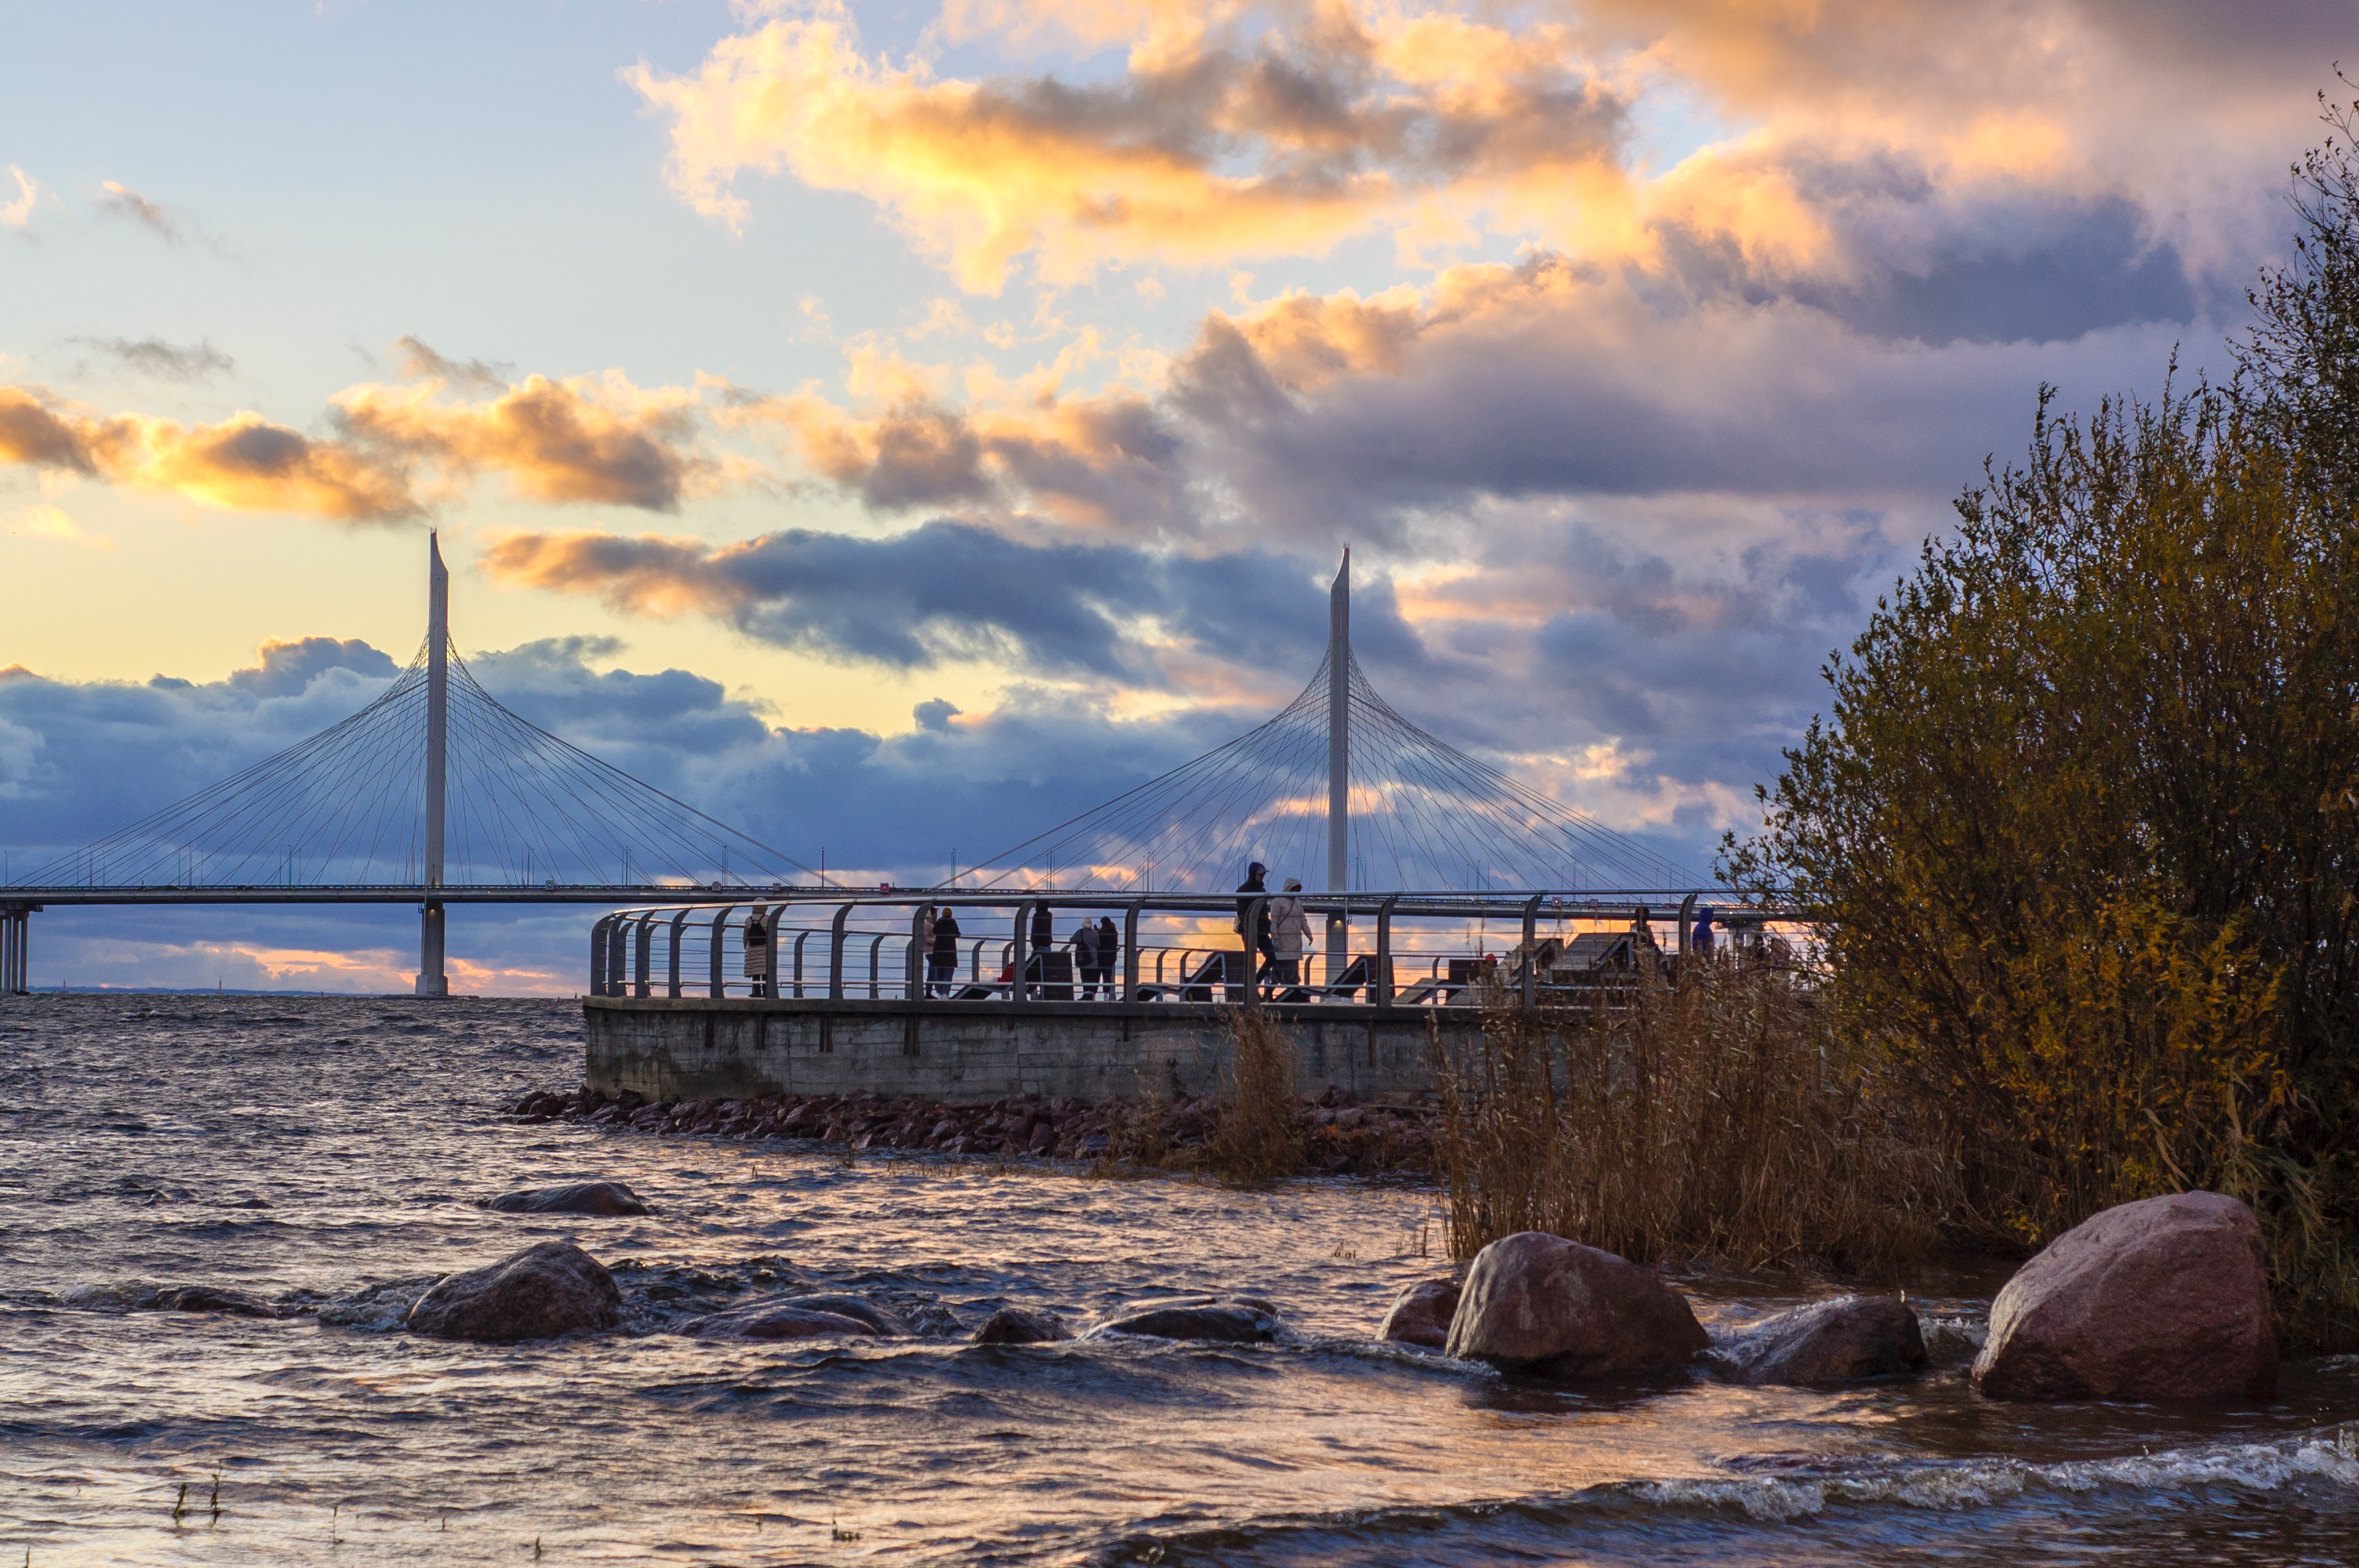
images, water, cloud, sky, atmosphere, water resources, afterglow, dusk, sunlight, boat, lake, sunset, tree, sunrise, watercraft, bank, horizon, landscape, cumulus, waterway, red sky at morning, dock, calm, bridge, city, shore, wind wave, evening, reflection, coast, winter, headland, dawn, channel, ocean, pier, sound, wind, bay, harbor, reservoir, nonbuilding structure, wave, port, inlet, loch, lake district, boardwalk, water transportation, sea, beach, tropics, night, vacation, rock, fixed link, marina, river